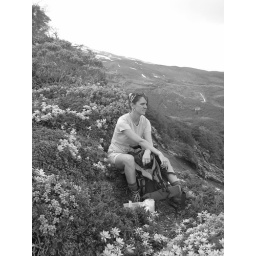
Me in black and white